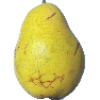
Label: Pear Monster 1